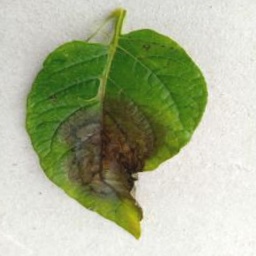
Etiqueta: Late Blight